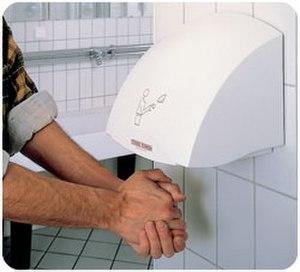
Un sèche main électrique soufflant installé dans des toilettes publiques